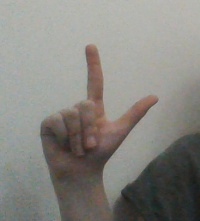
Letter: laam